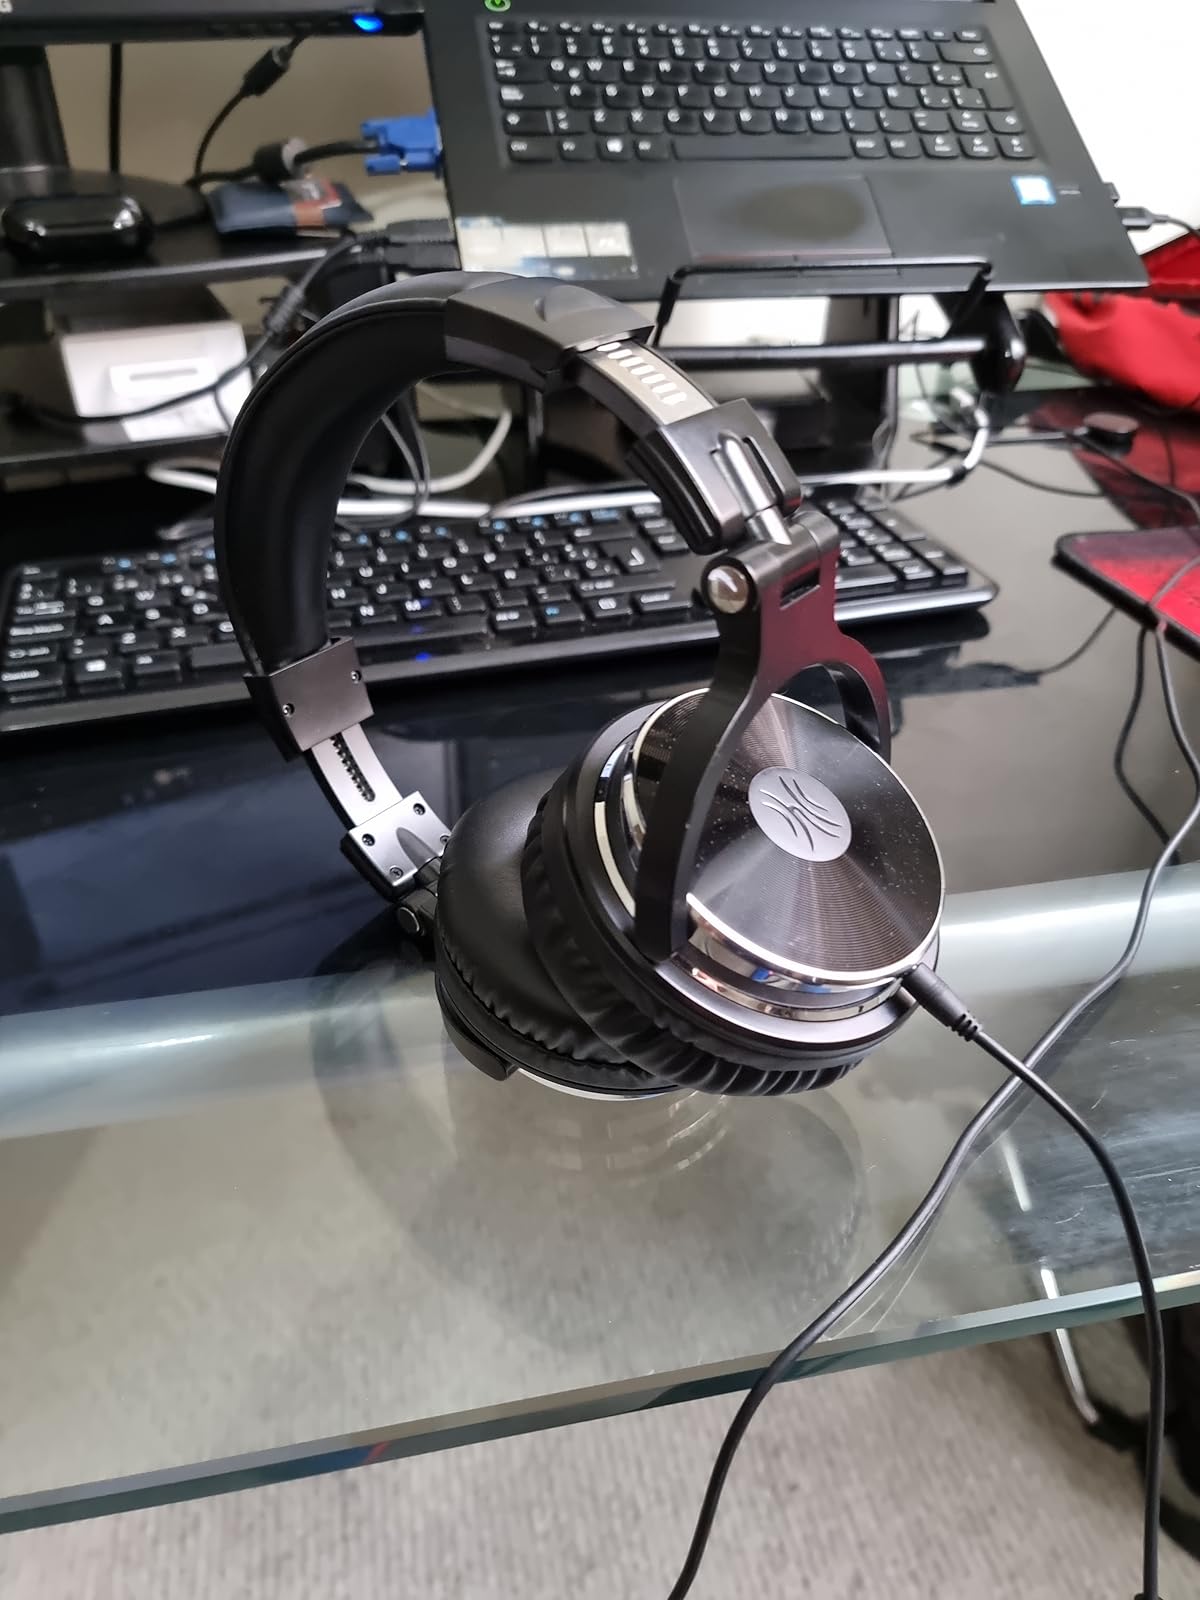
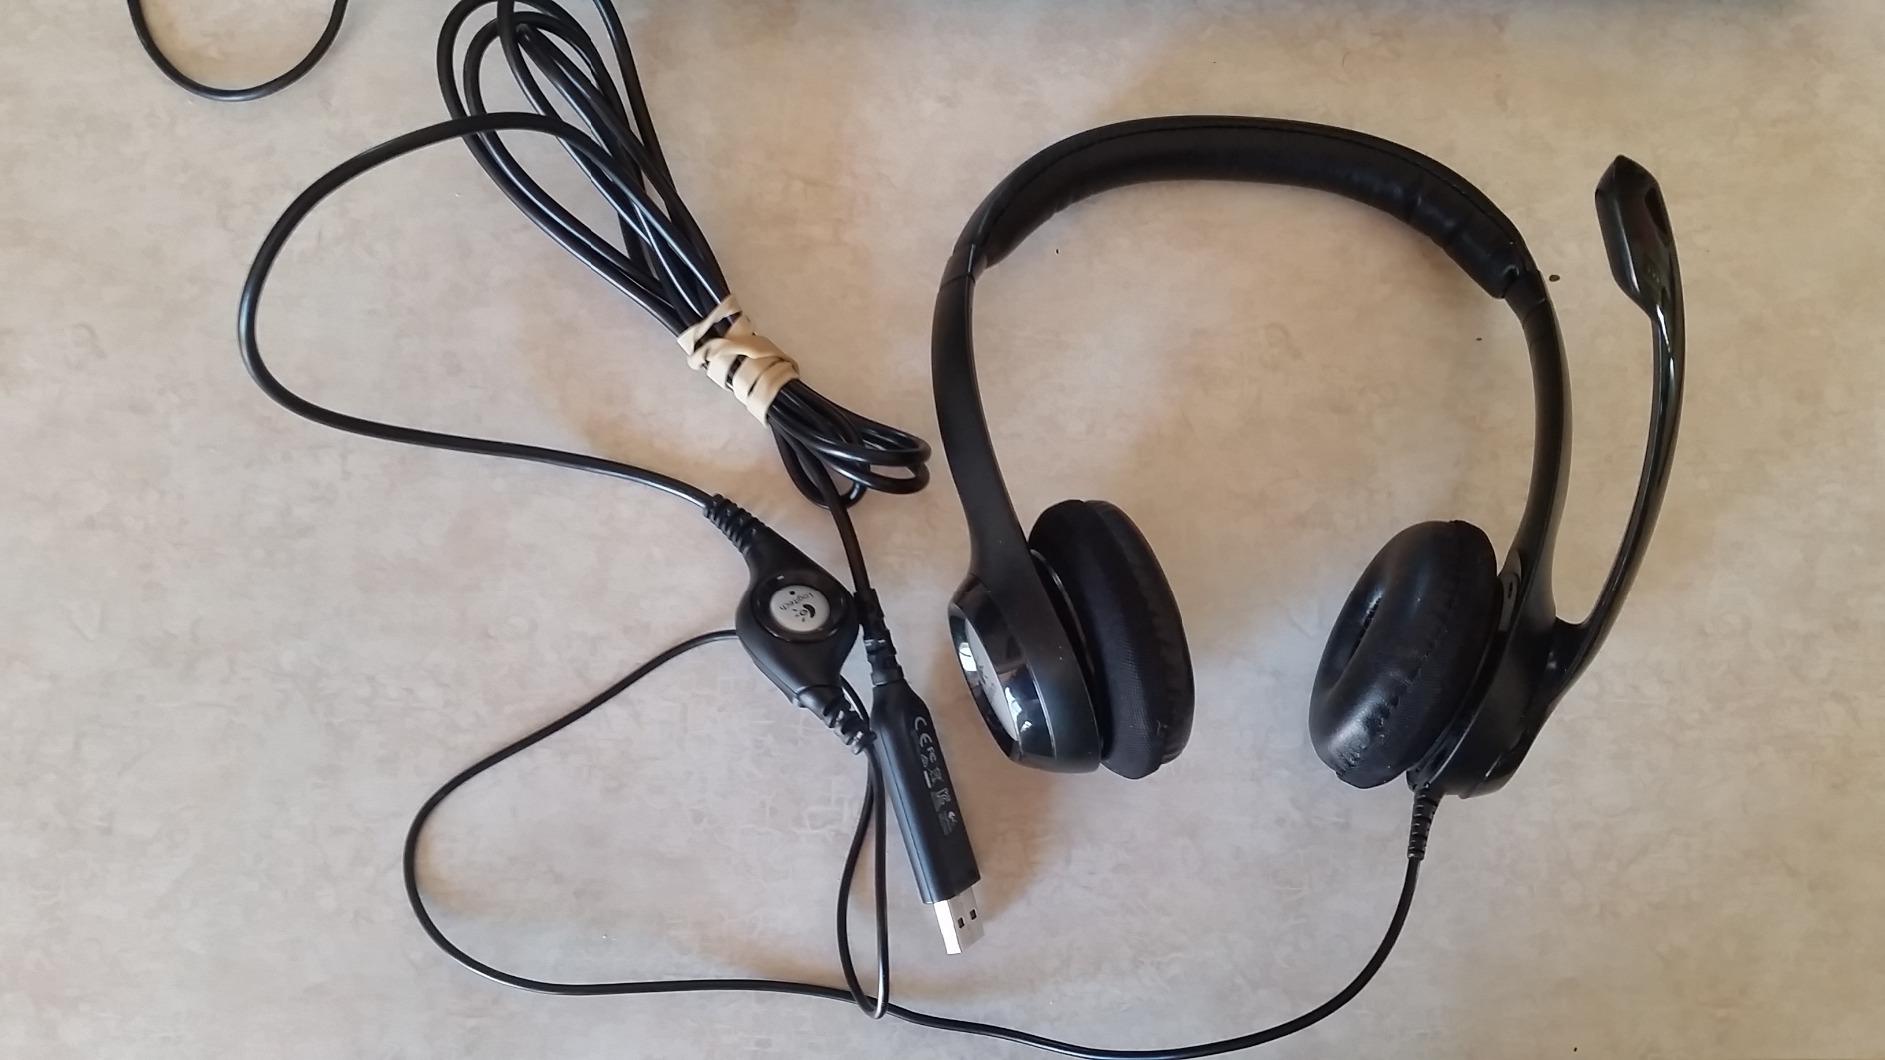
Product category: headphones
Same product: no